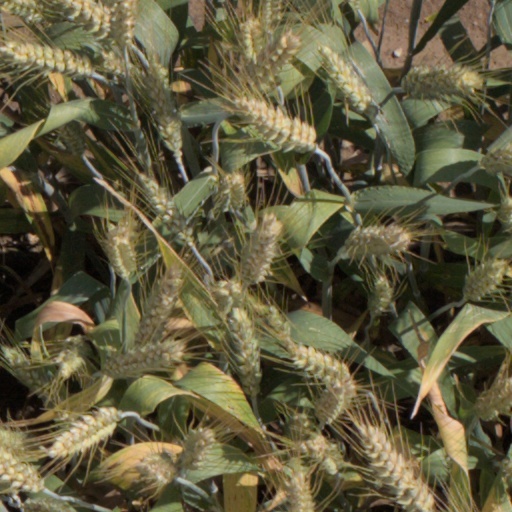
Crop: wheat